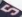
Number: 5